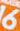
Number: 6